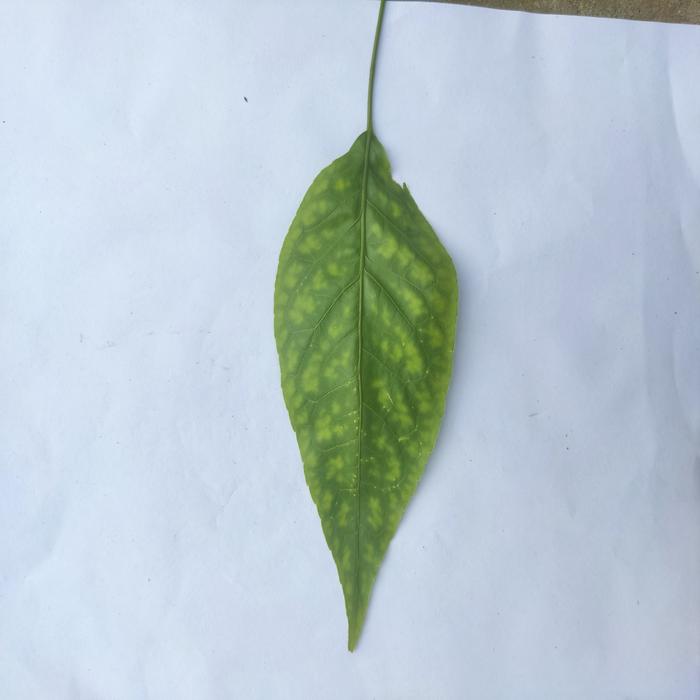
Crop: Aegle Marmelos
Leaf condition: Leaf_Spot